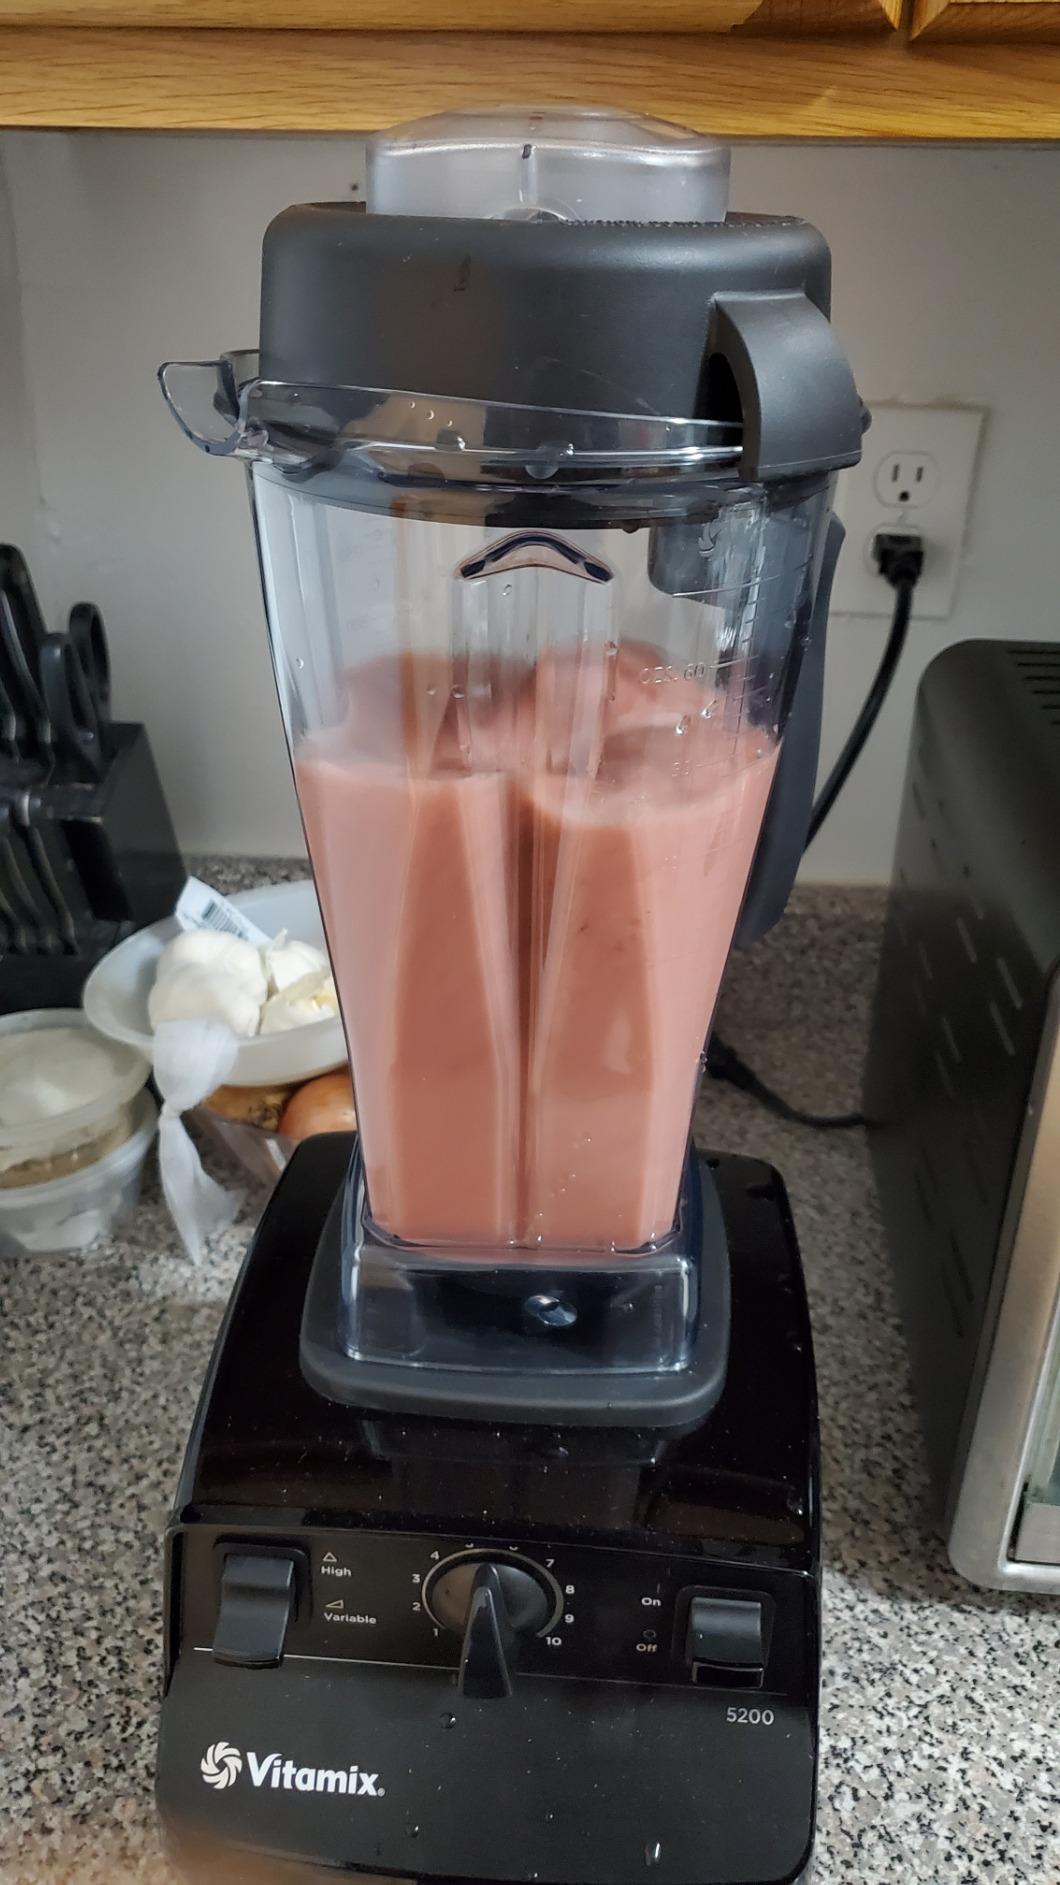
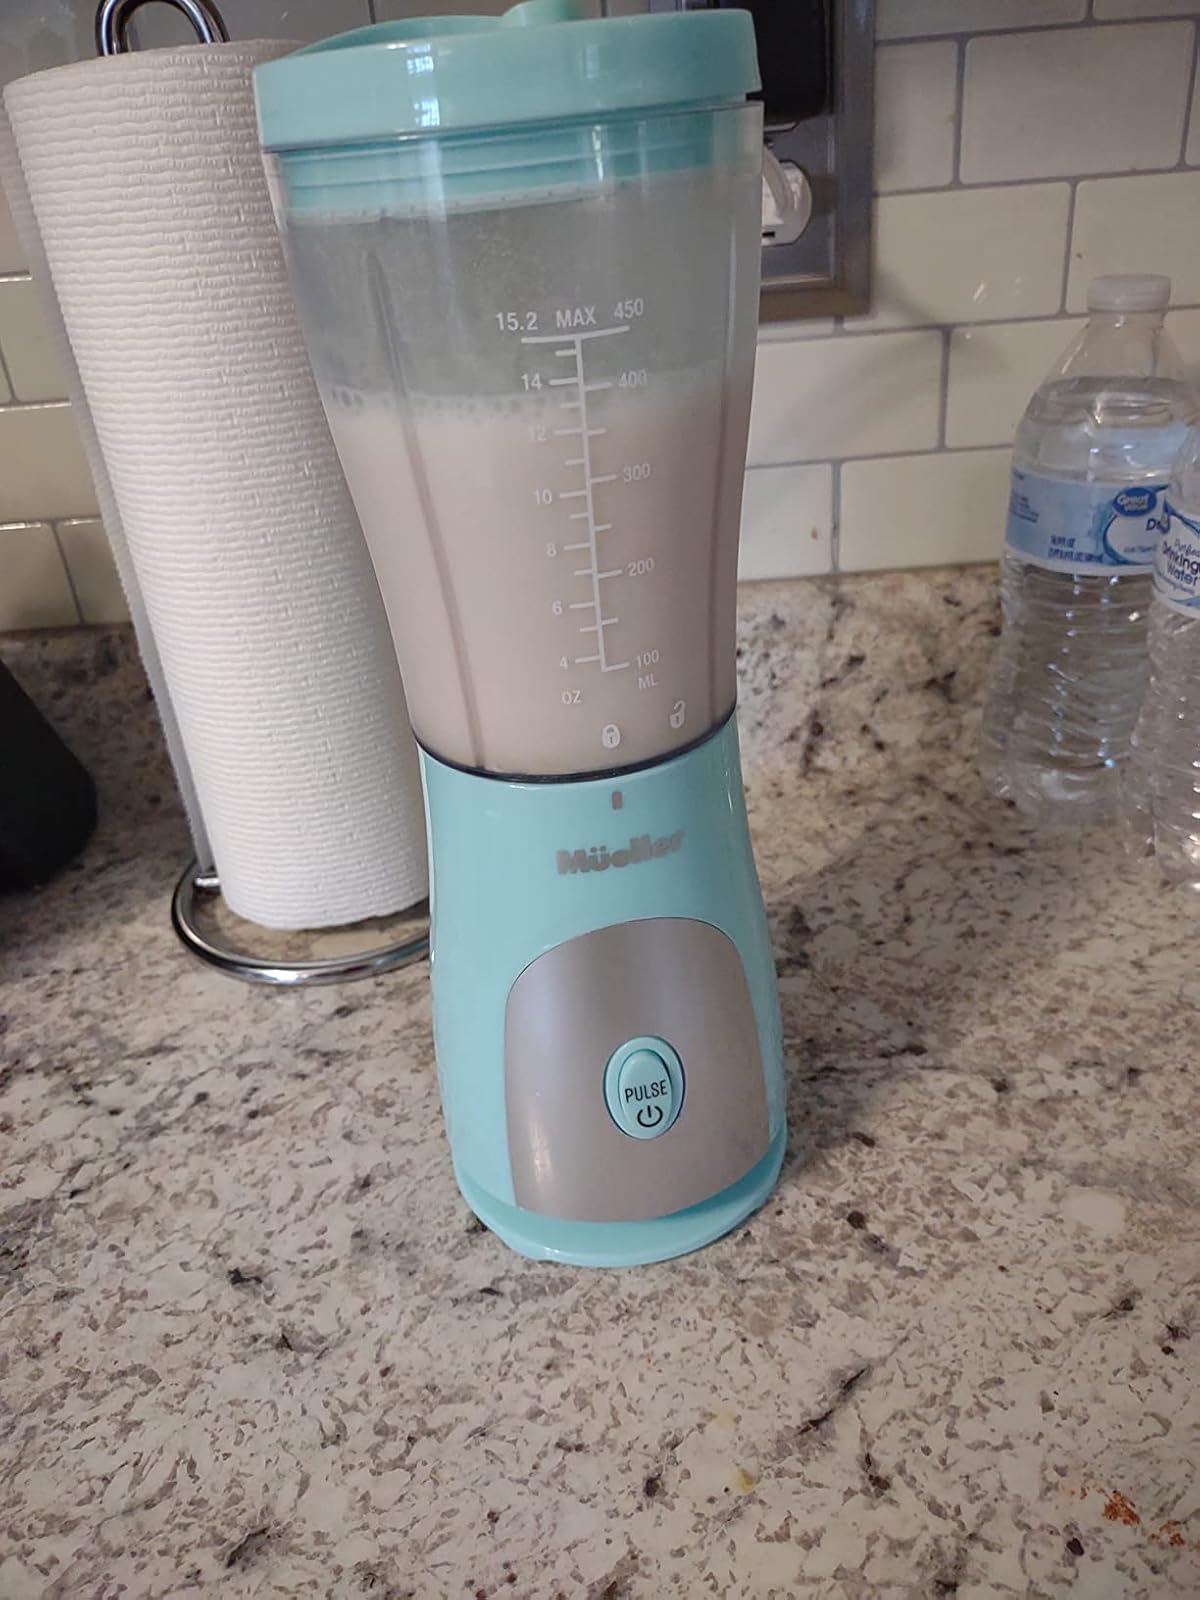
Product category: items_blender
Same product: no